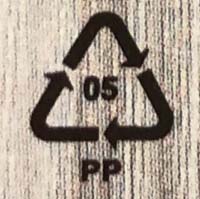
Plastic recycling code class: 5_polypropylene_PP